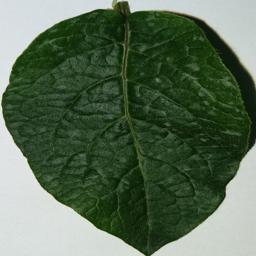
Label: Potato___Healthy